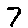
Label: 7